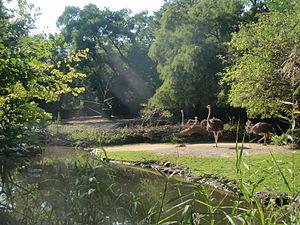
Le Zoo de Bâle, surnommé Zolli par les bâlois, est un parc zoologique suisse situé dans le quartier Bachletten de la ville de Bâle. Fondé en 1874, par la ville de Bâle et la Société ornithologique de Bâle, c'est le plus ancien du pays. Il est dirigé depuis 2001 par Oliver Pagan.